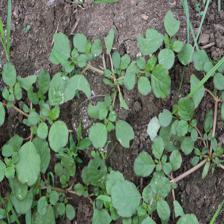
Label: BroadLeafWeed